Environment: real
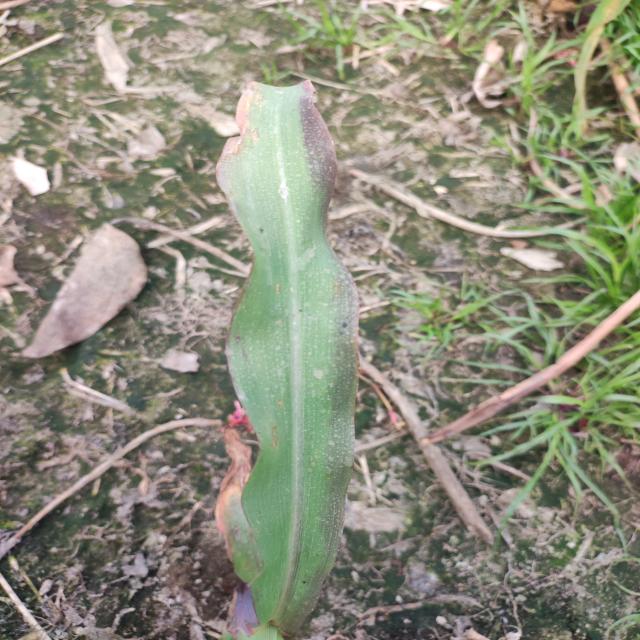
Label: phosphorus_deficiency